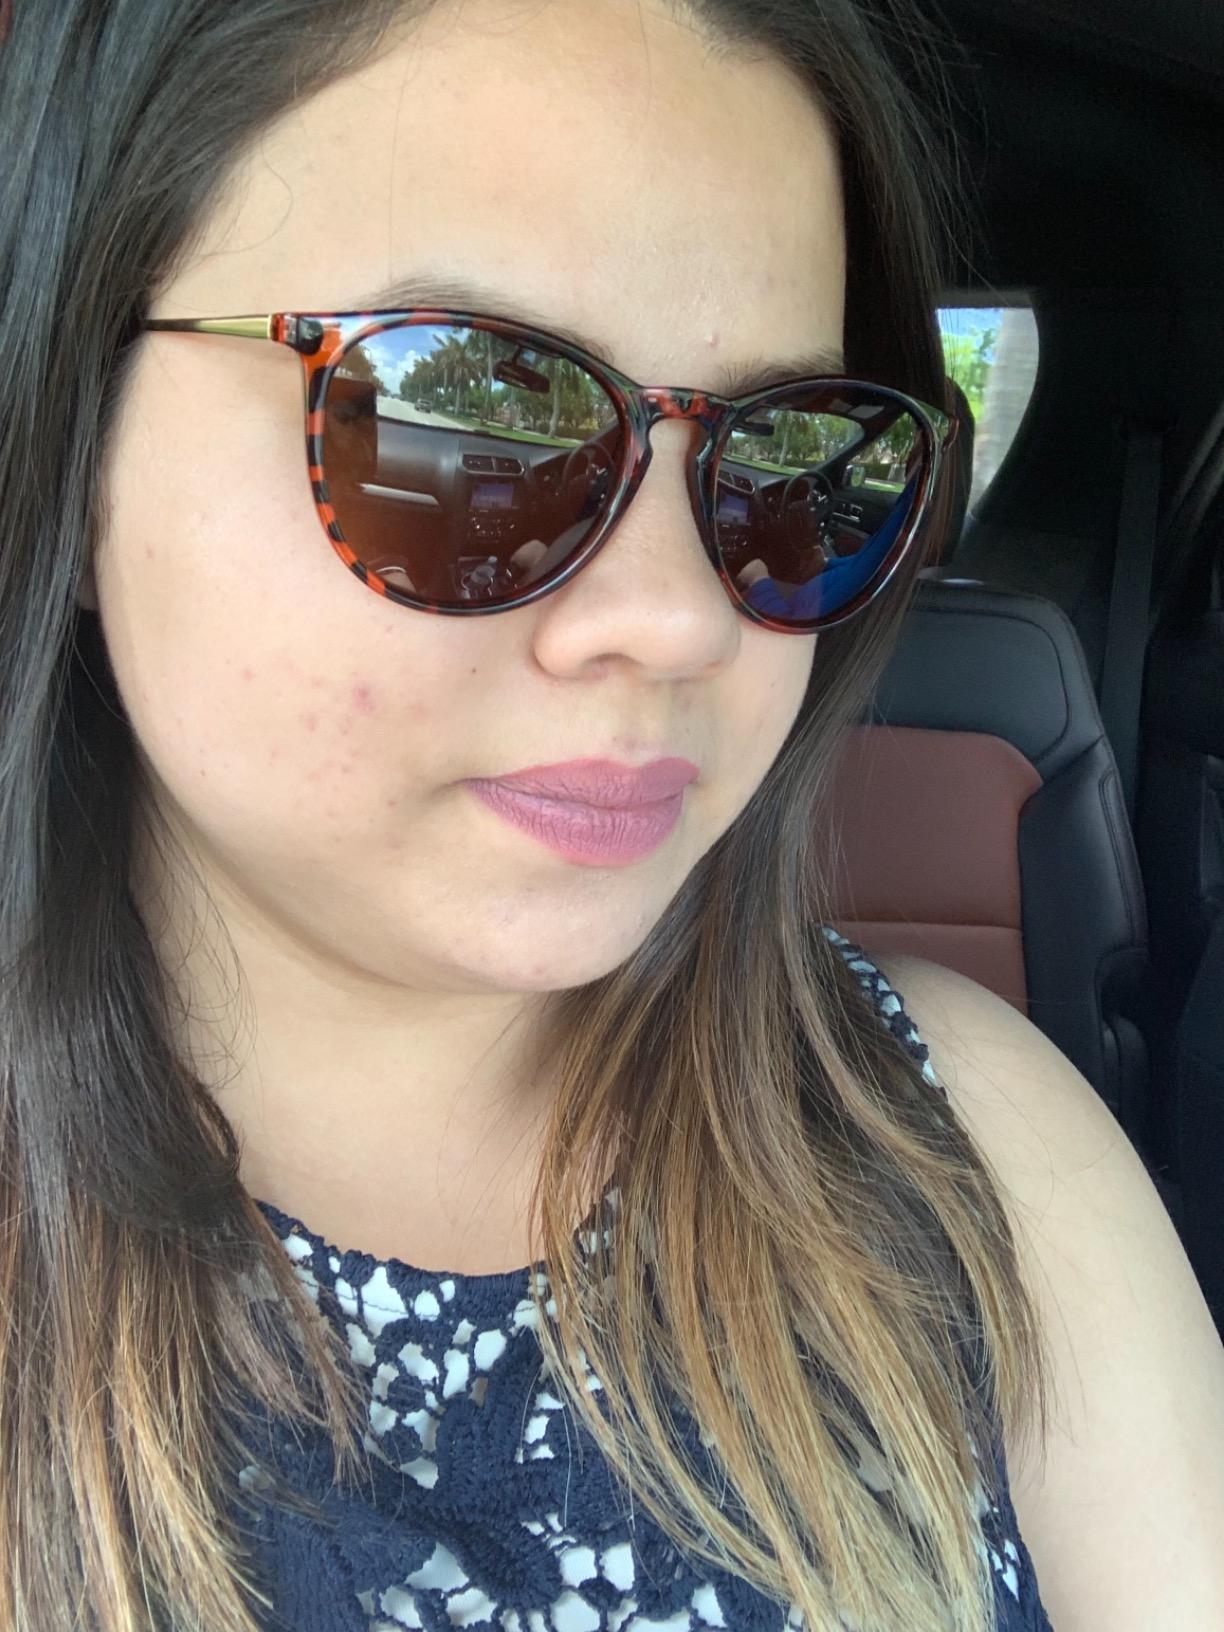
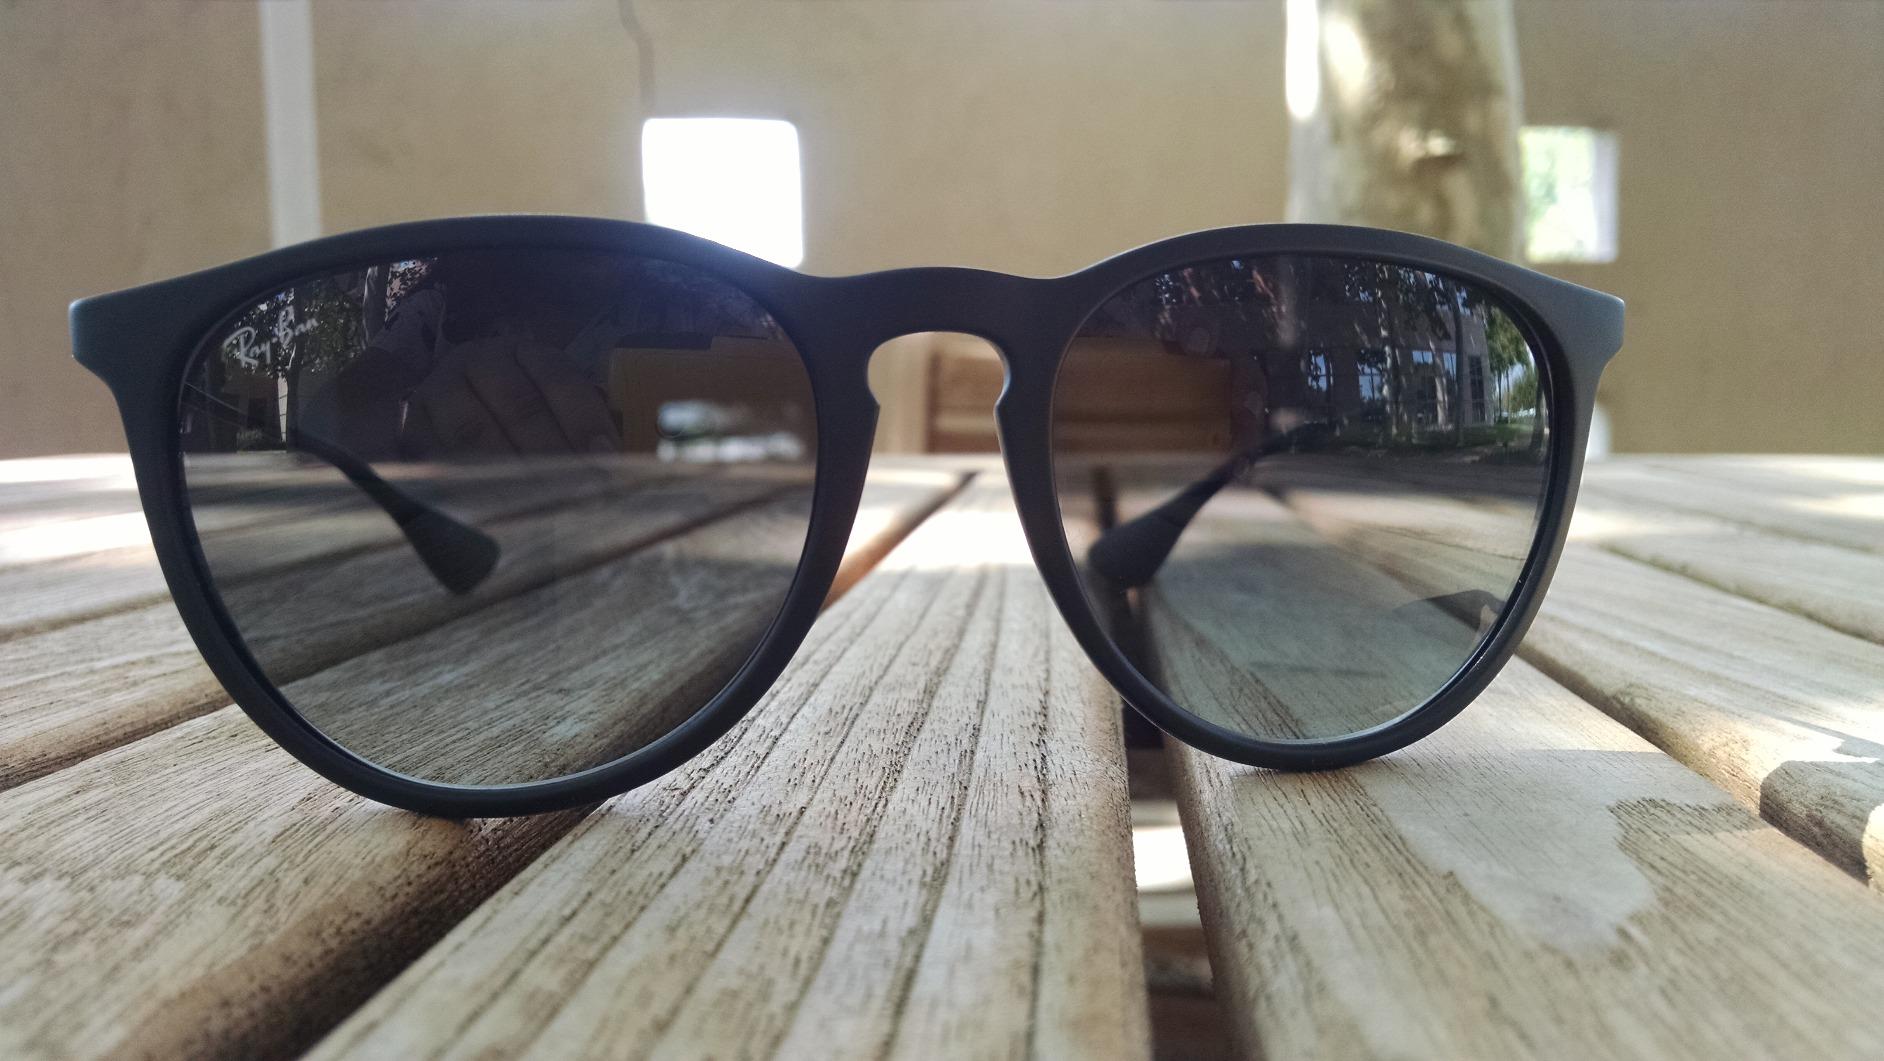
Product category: accessories_sunglasses
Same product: no